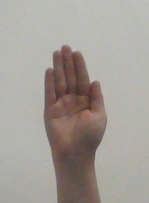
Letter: seen